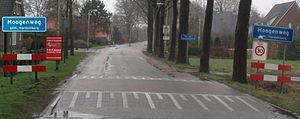
Hoogenweg est un village dans la commune néerlandaise de Hardenberg, dans la province d'Overijssel. Le 1ᵉʳ janvier 2006, le village comptait 423 habitants.